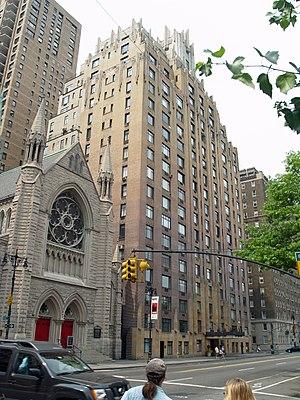
SOS Fantômes est un film américain d'Ivan Reitman, sorti en 1984 et écrit par Dan Aykroyd et Harold Ramis.